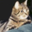
Label: cat